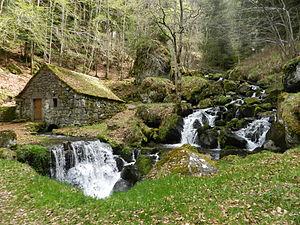
Le moulin de Chambeuil, sur la commune de Laveissière, datant de 1811. Le ruisseau du même nom le traversant, se caractérise par de multiples cascades.
Le moulin de Chambeuil est un moulin à eau situé sur la commune de Laveissière dans le Cantal.
Laveissière est une commune française, située dans le département du Cantal en région Auvergne-Rhône-Alpes, sur laquelle se situe la station du Lioran.
Le château de Chambeuil est un château médiéval, aujourd'hui en ruines, situé sur la commune de Laveissière dans le Cantal.